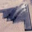
Label: airplane